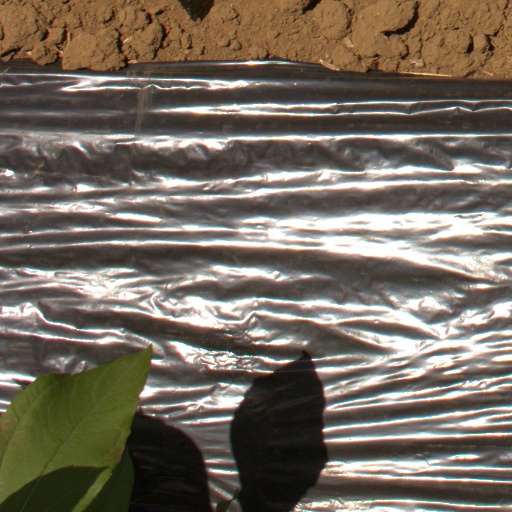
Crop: Jerusalem artichoke